Joseph Connolly (Irish politician)

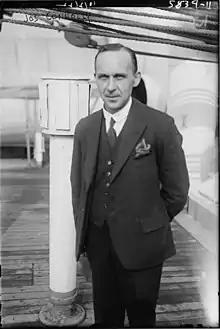
Connolly c. 1922

As a minister, he accompanied de Valera to Geneva and the League of Nations where he attended many sessions. It was at this time that de Valera had voiced his concerns for the future of the League. After the 1933 general election he was appointed as Minister for Lands and Fisheries and was sent on a special mission by de Valera to the United States to repay the Republican bonds which had been bought in the US during the Irish War of Independence. He represented the Government and spoke at the World Economic Conference in London that year but the Conference was not a success partly because the Economic War was in progress between Ireland and the United Kingdom. His chief responsibility was overseeing the work of the Irish Land Commission whose purpose was to re-distribute land to tenants. In 1934, his position was retitled Minister for Lands as responsibility for fisheries was transferred to the Department of Agriculture, in exchange responsibility for forestry, and he oversaw increased planting throughout the state. He ceased being a minister with the abolition of the Seanad. In October 1935, Connolly attended a screening of the Nazi propaganda film Triumph of the Will in Dublin's Olympia Theatre organised by the German legation.